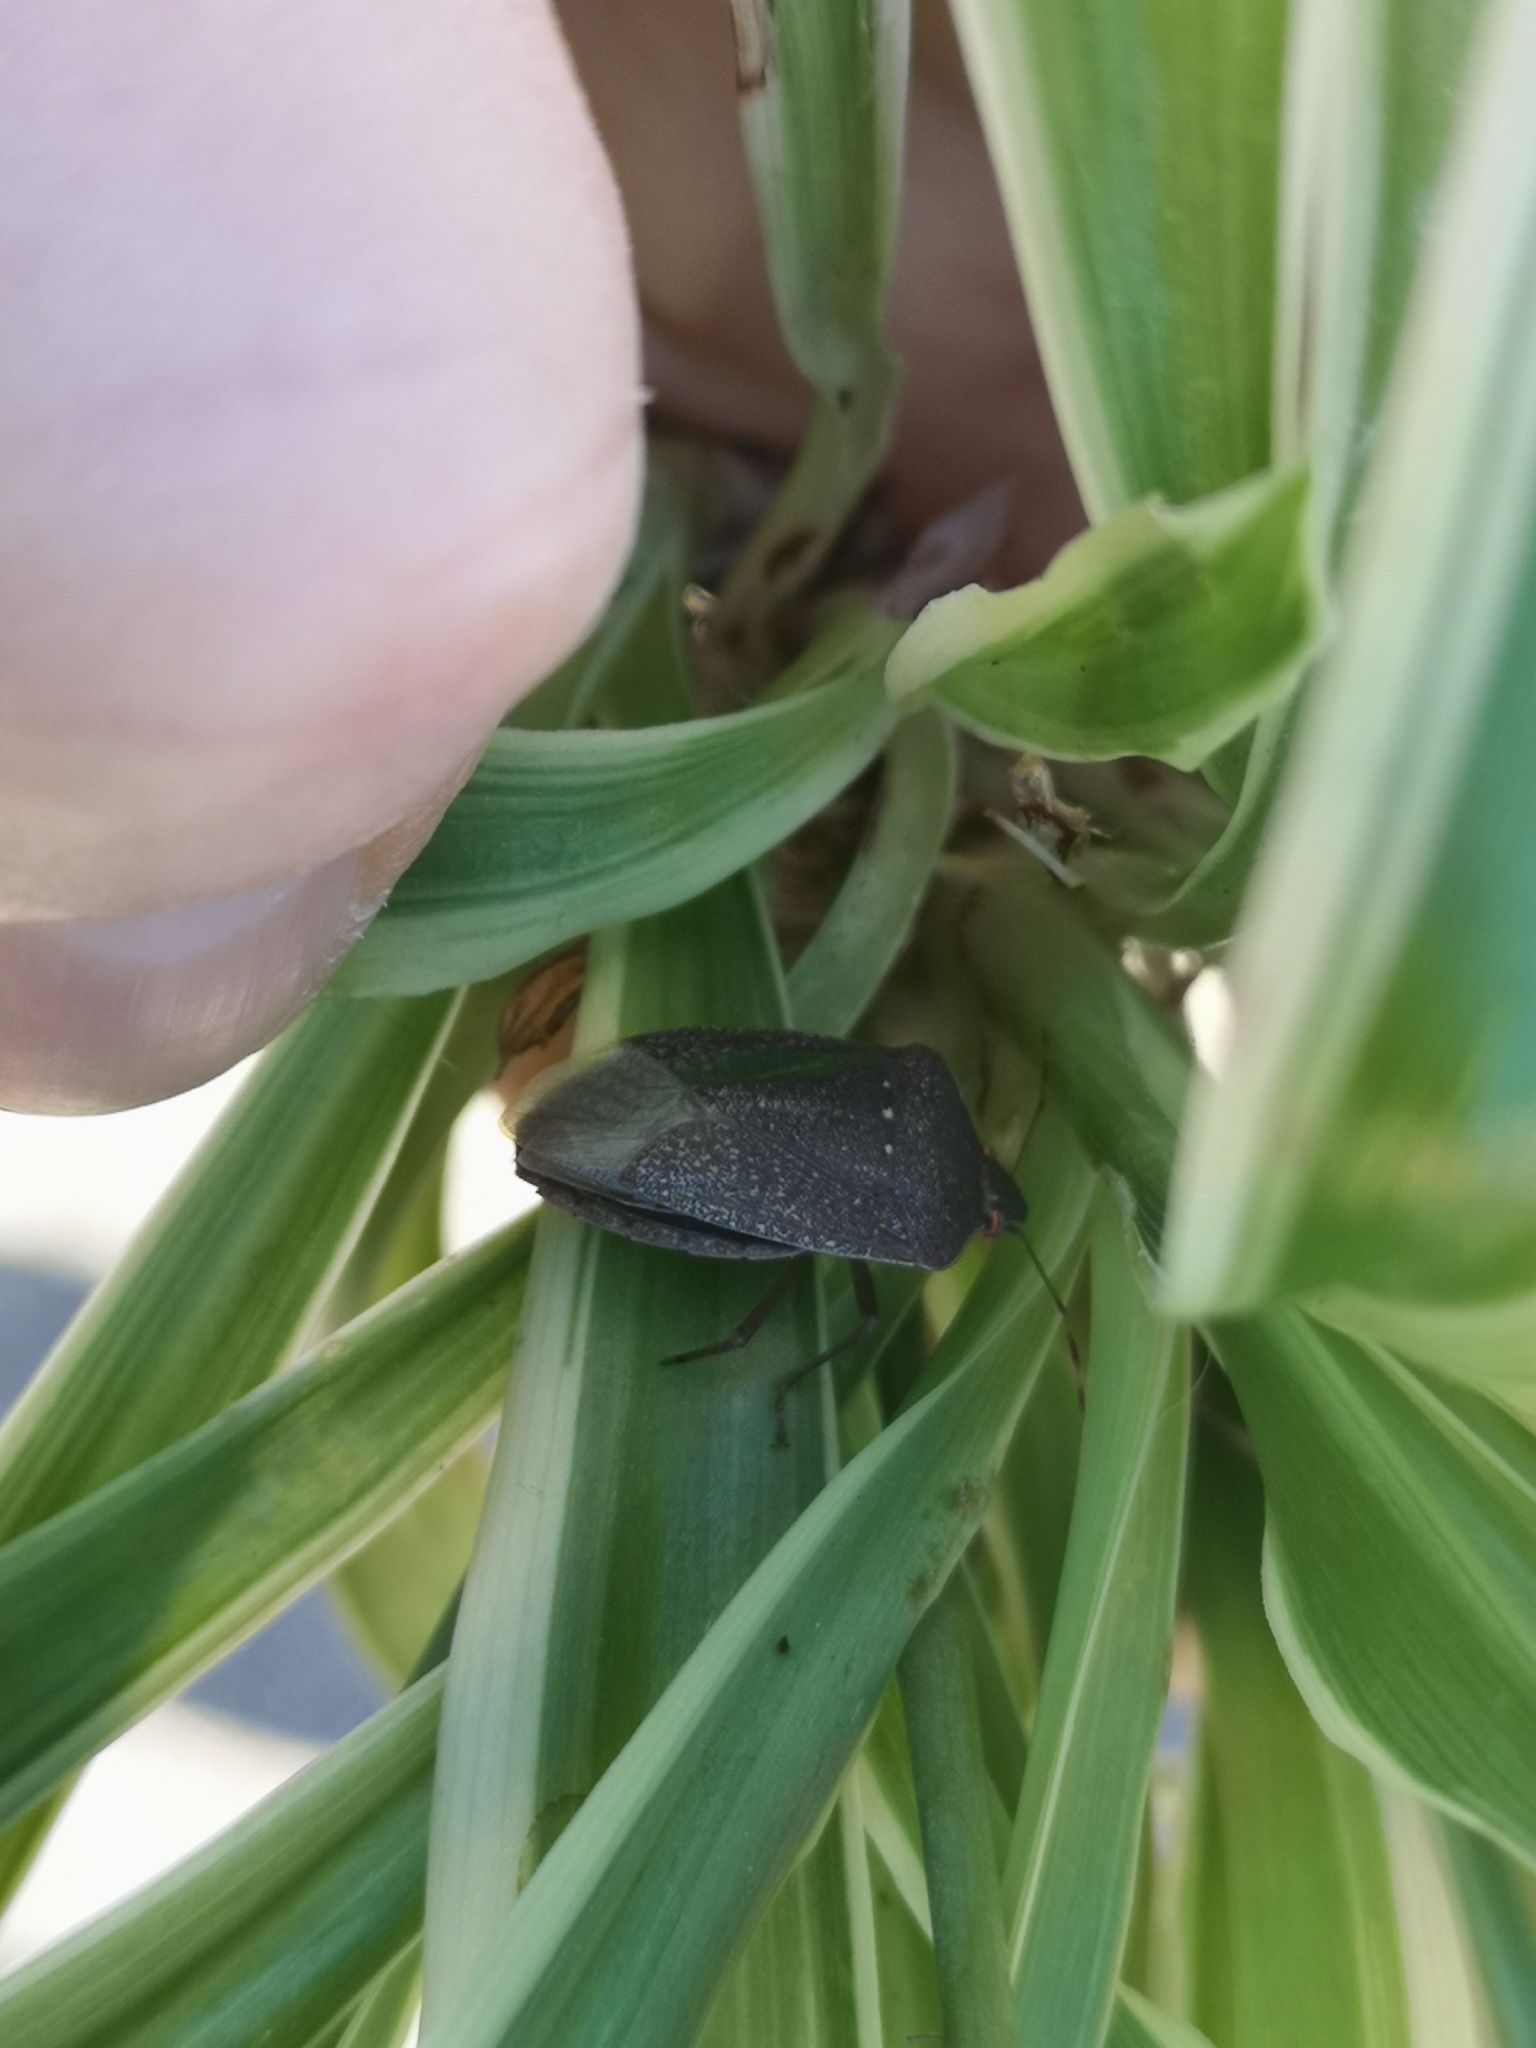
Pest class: stink_bug